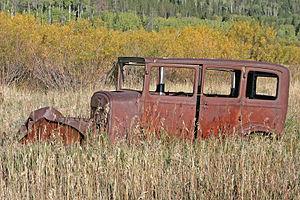
Automne dans le Wyoming